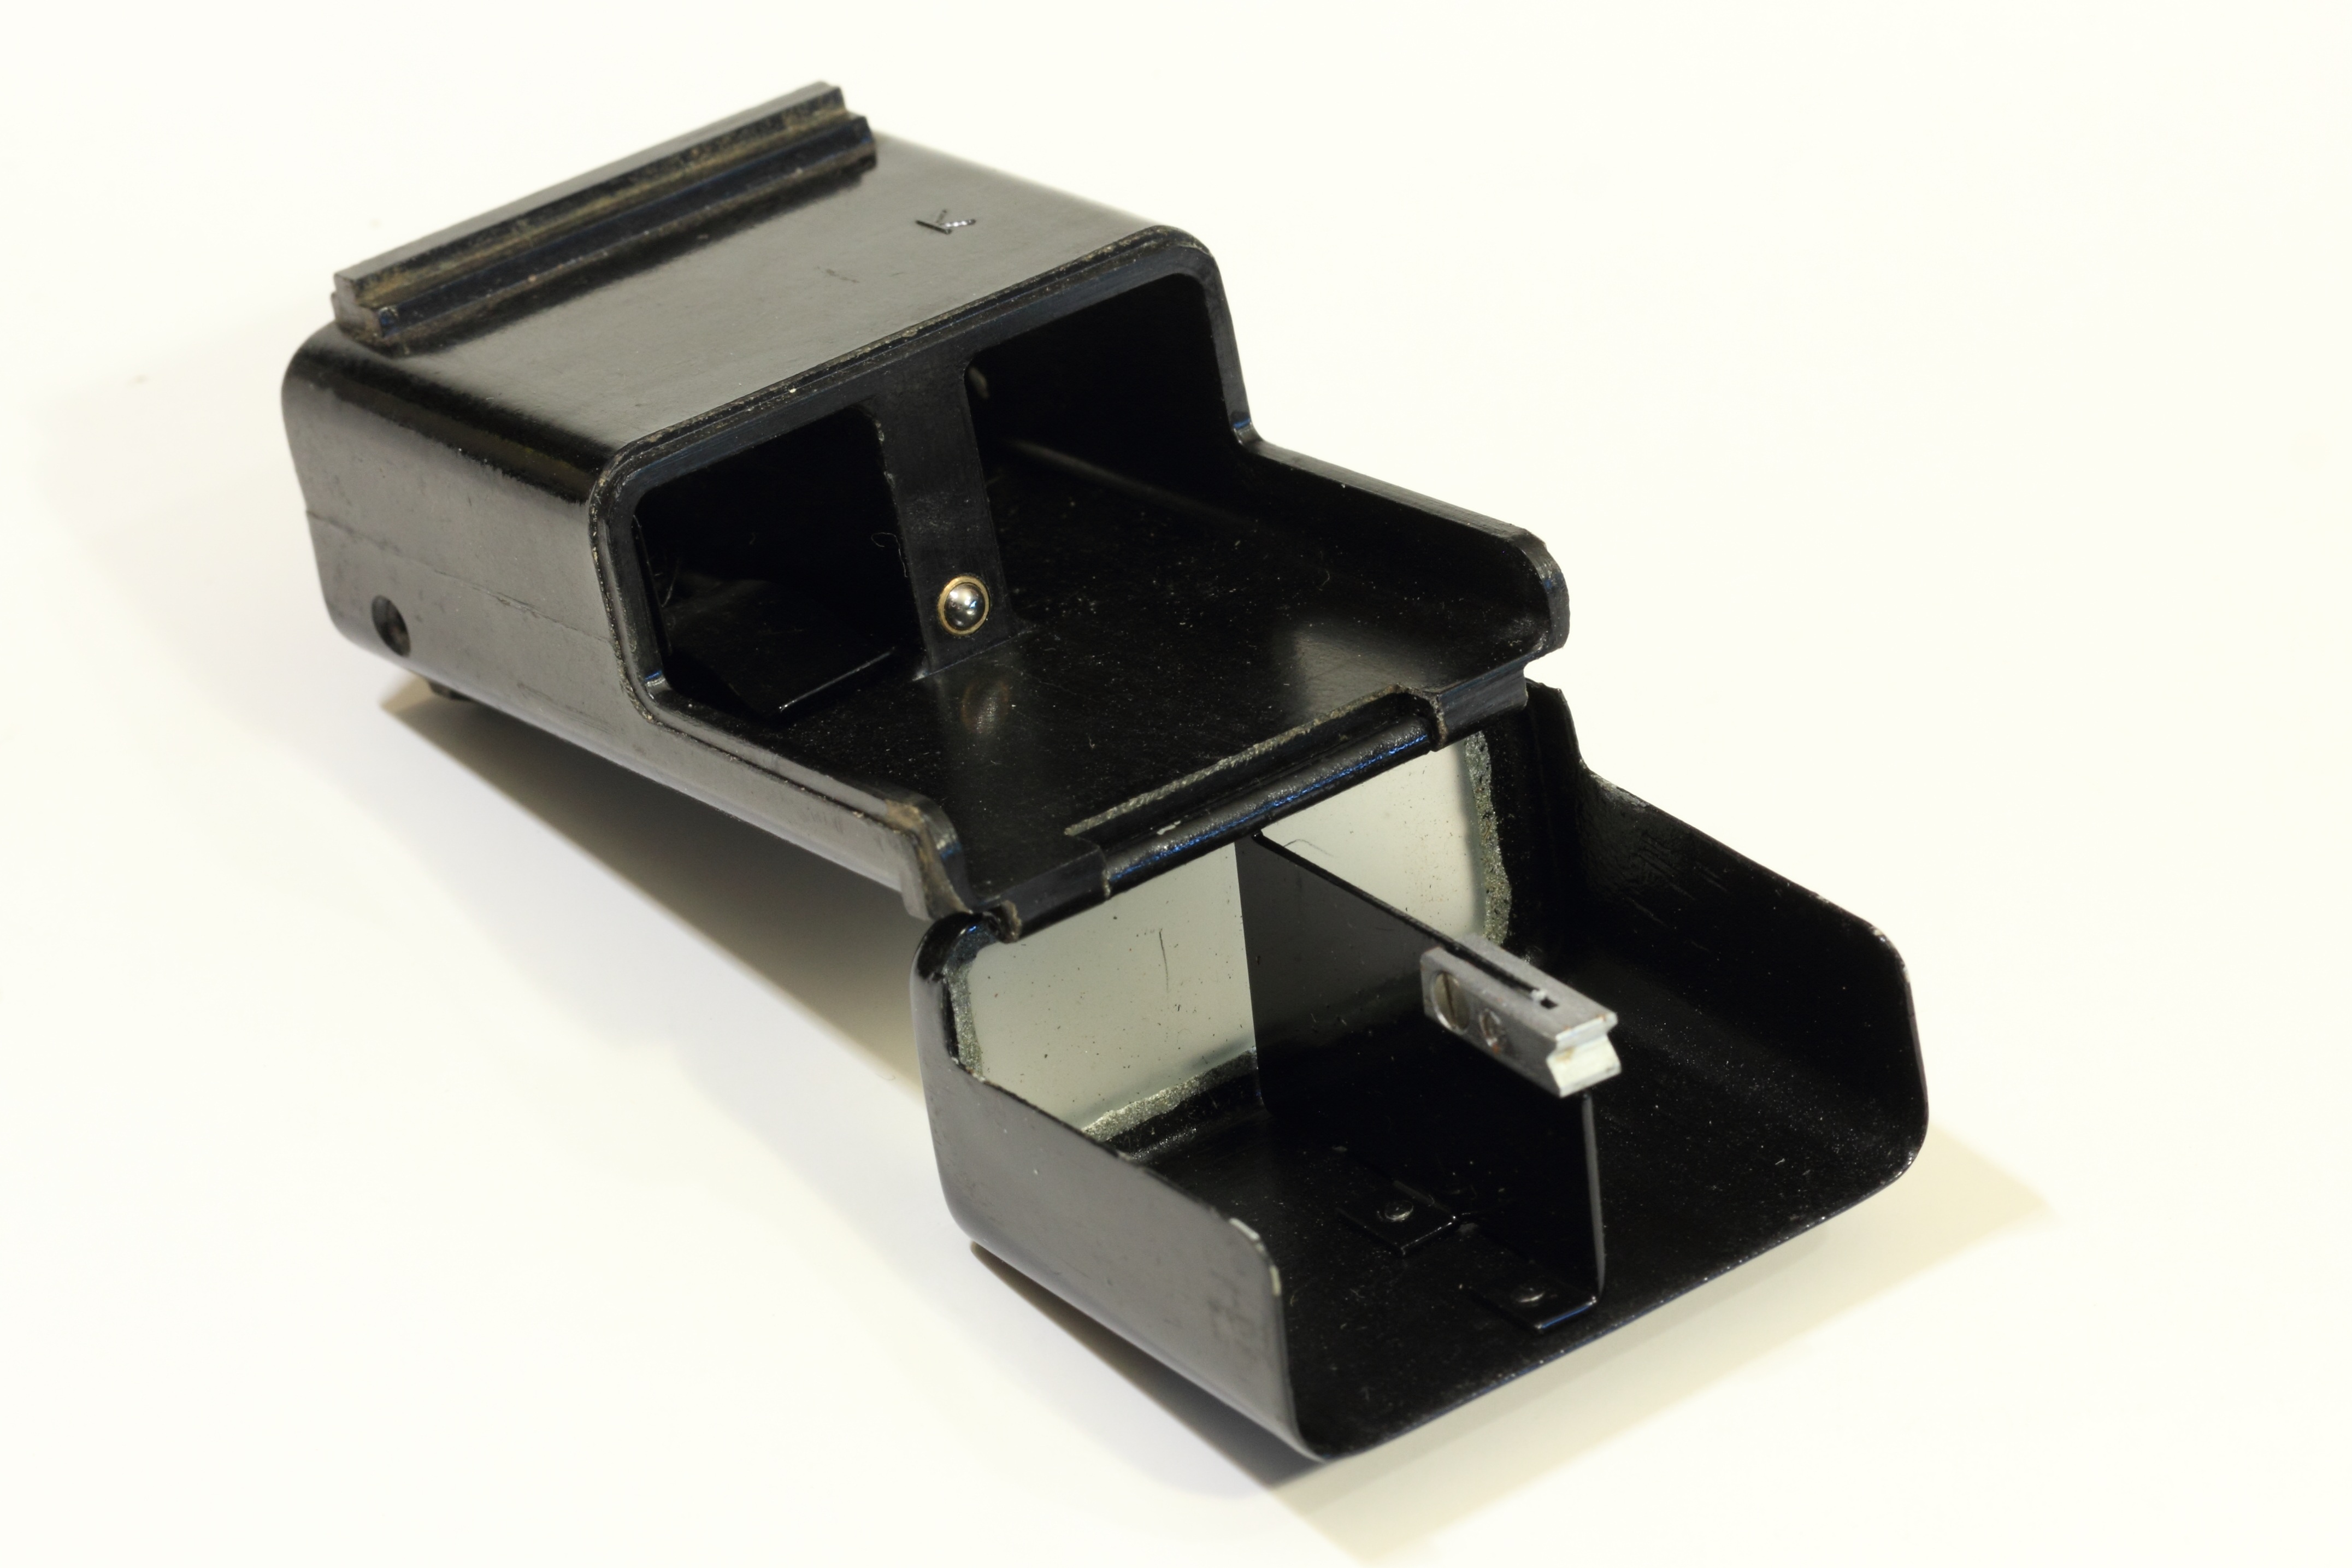
cold, liquid, technology, color, measurement, war, exposure, poland, compare, polish, dose, dosimeter, radiation, measuring, coloration, pk 56, electronic device, electronics accessory